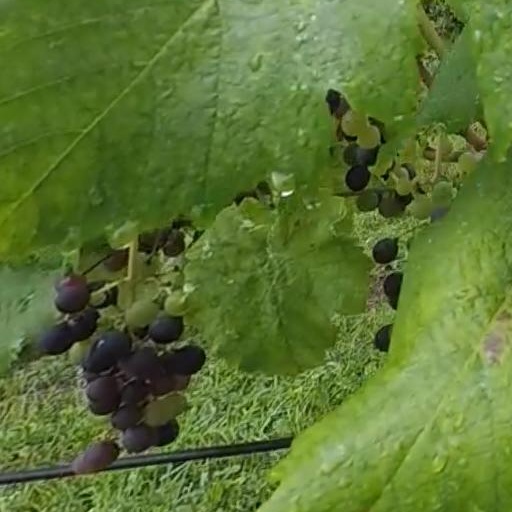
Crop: grape